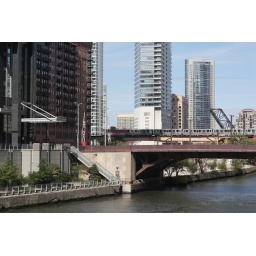
"L" train over the river 779